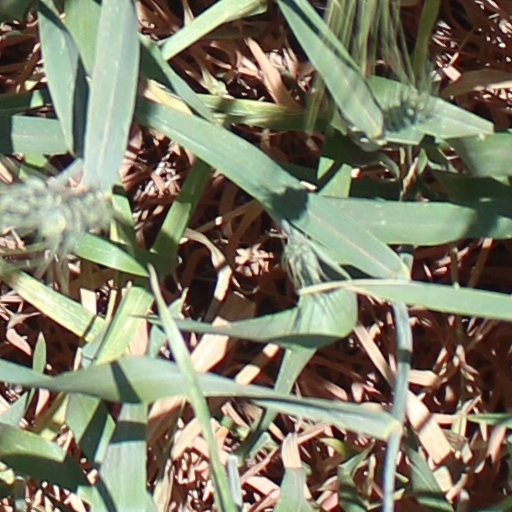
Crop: wheat